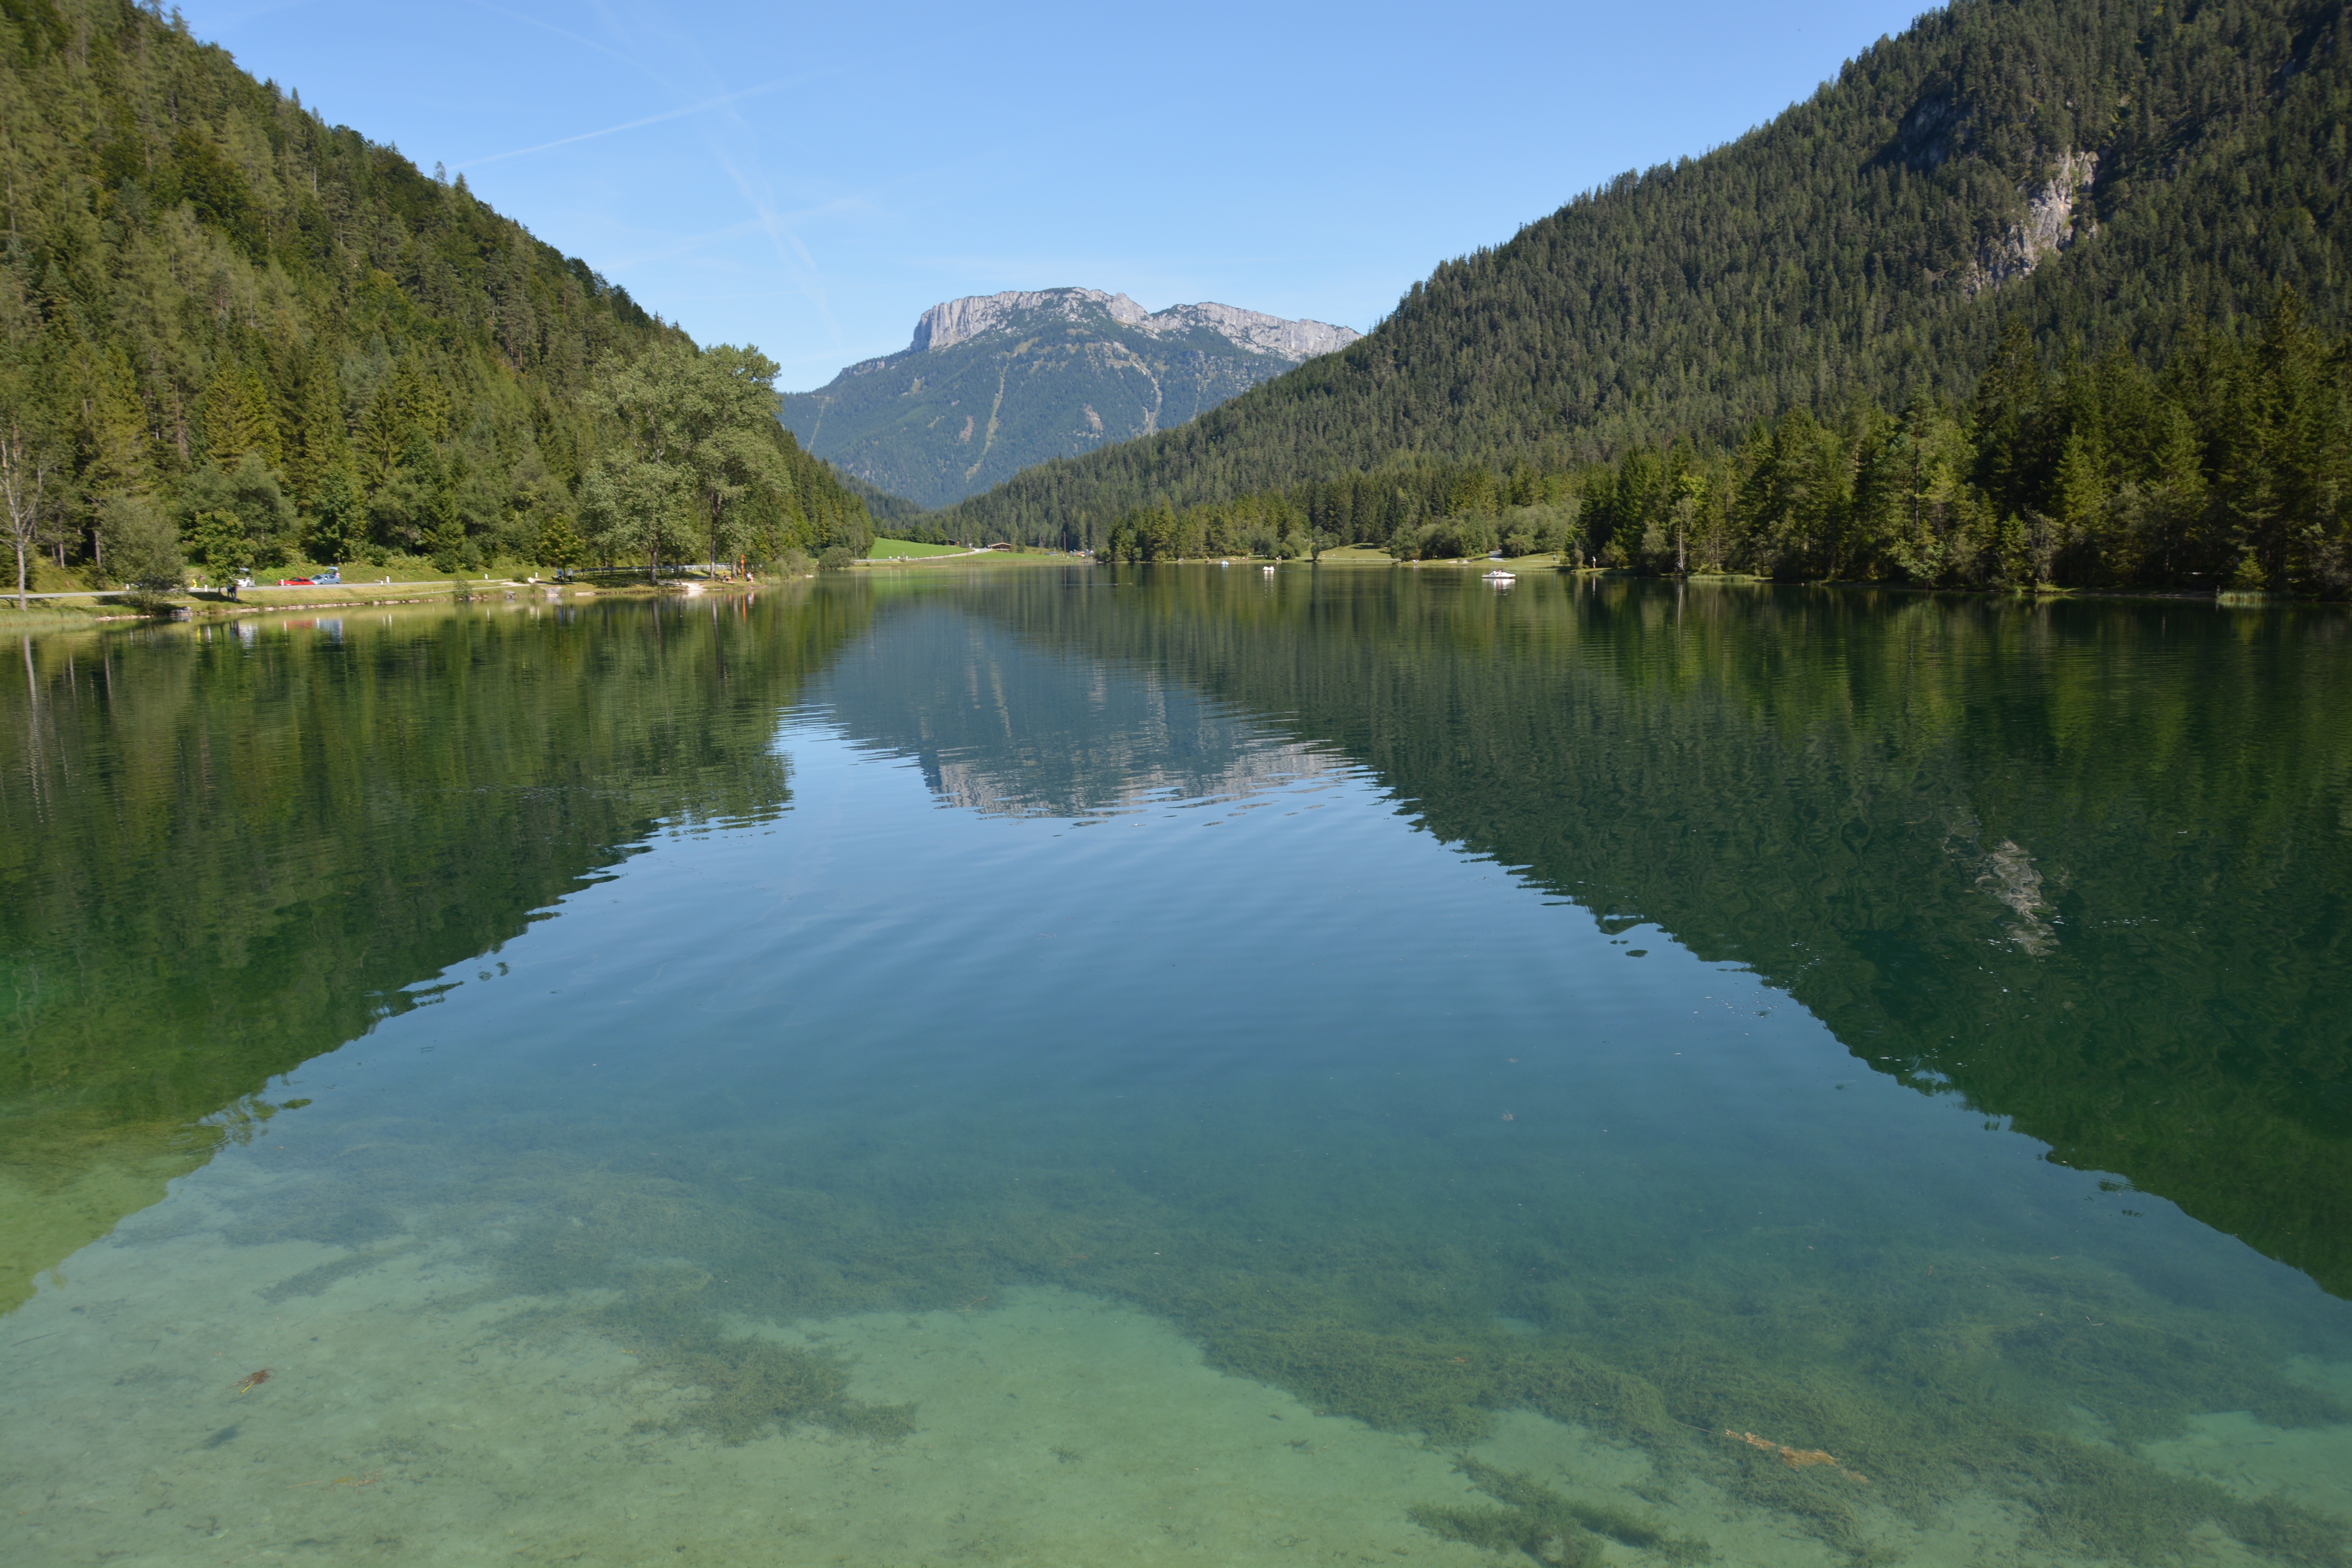
mountain, lake, river, pond, reflection, reservoir, body of water, bank, loch, tarn, nature reserve, alpenblick, mountain mirror, stress free